John McTernan

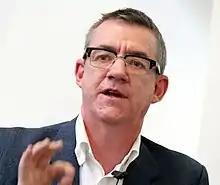
McTernan at Policy Exchange, November 2014

John McTernan (born 1959) is a British political strategist and commentator. He has been a political adviser to the Labour Party.